Rhythmic gymnastics

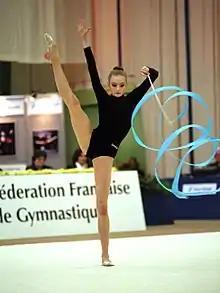
Stadnik stands in a split and twirls the ribbon

Top rhythmic gymnasts must have good balance, flexibility, coordination, and strength, and they must possess psychological attributes such as the ability to compete under intense pressure and the discipline and work ethic to practice the same skills over and over again.